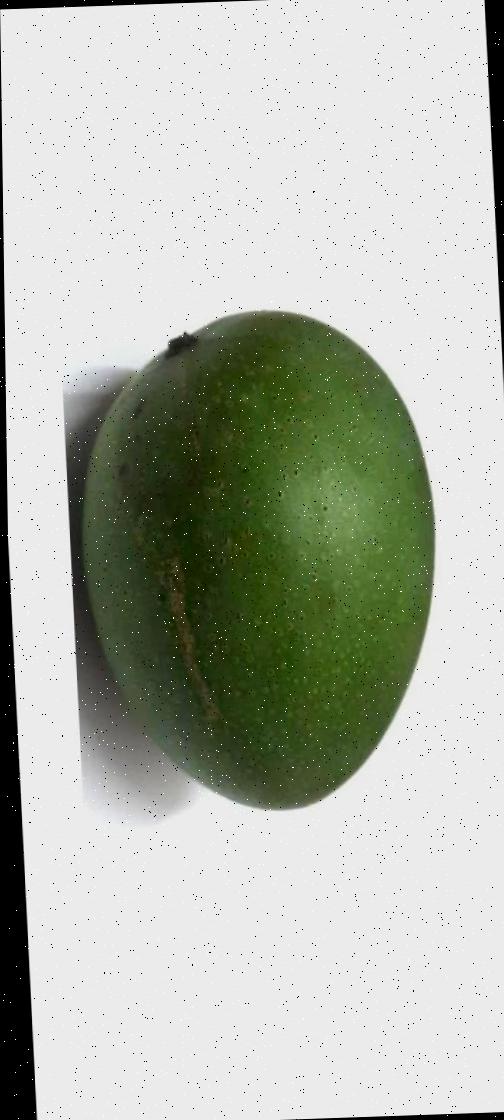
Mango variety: Ashshina Zhinuk